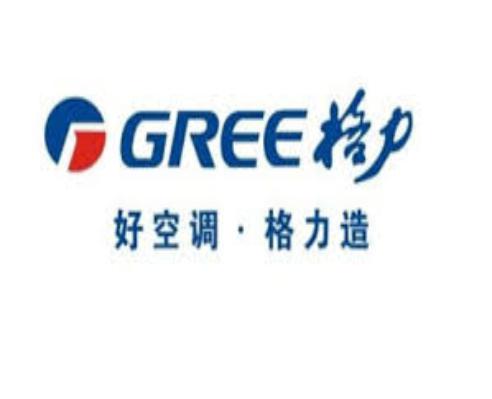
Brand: gree-1
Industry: Electronic